Sarah Maria Cornell

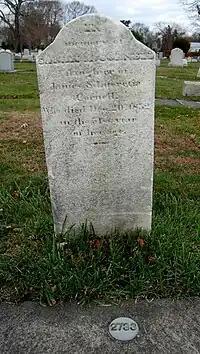
Grave of Sarah M. Cornell, Oak Grove Cemetery in Fall River, Massachusetts.

On the morning of December 21, 1832, Cornell's body was found by farmer John Durfee quickly identified by the minister. Later discovered among her personal effects at the Hathaway residence was a note written by Cornell and dated the same day as her death: